Luke's Kingdom

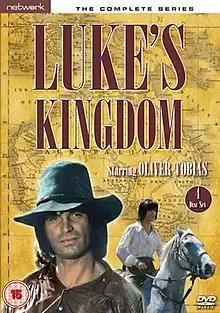

Luke's Kingdom is a 1976 Australian TV series set in colonial Australia. Directors included Peter Weir and writers included Elisabeth Kata and Tony Morphett. It was co-produced with Trident Television, the then owners of Yorkshire and Tyne Tees Television, and aired in 1976 on Nine Network in Australia and ITV in the United Kingdom.